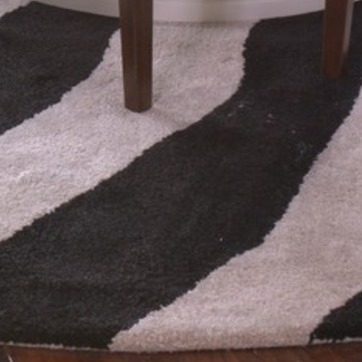
Material: carpet